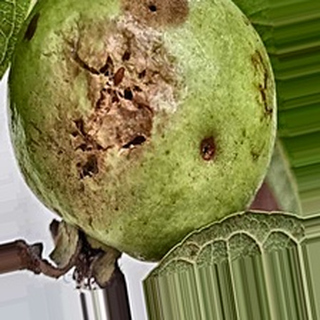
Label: guava_fruit_fly